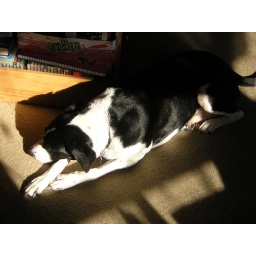
black and white dog sleeping in sun